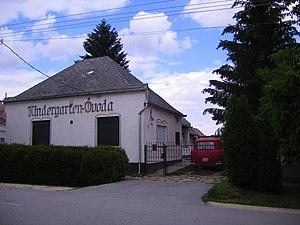
La minorité allemande de Hongrie désigne une minorité nationale reconnue officiellement par la loi hongroise sur les minorités nationales et ethniques.